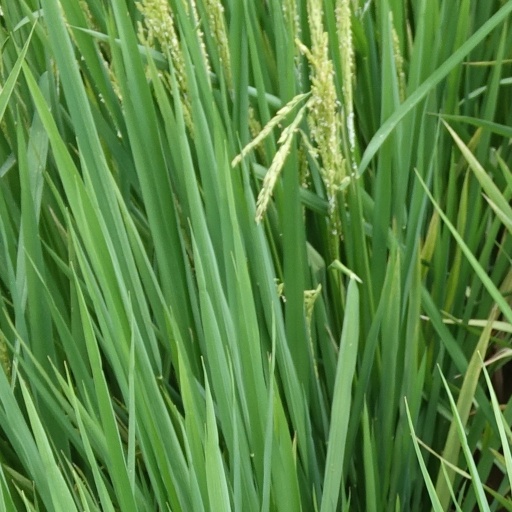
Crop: rice